2009 Arkansas Razorbacks baseball team

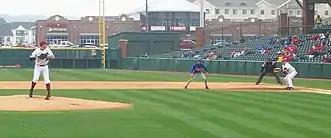
Mike Bolsinger picks off UF outfielder Avery Barnes in game 2.

The Gators came to Fayetteville for a three-game SEC series. This was the conference opener for both squads. The first game was a decisive Razorbacks victory, with Dallas Keuchel earning the 11–4 win. On the following day, Arkansas defeated the Gators 8–4 thanks to a six run second inning. The Sunday game was tied 2–2 until the eighth inning, when Brian McKinney cut and missed on a 3–2 pitch that went into the dirt. The runner advanced to first, when he unintentionally kicked the ball out of UF catcher Buddy Munroe's range. This allowed Ben Tschepikow to score from third base giving the Hogs the lead. Munroe argued that the kick was intentional, a case also argued by Florida coach Kevin O'Sullivan. O'Sullivan was ejected and the Razorbacks tacked on an extra run, giving the Hogs a 4–2 win, 3–0 SEC record, and sweep of Florida.